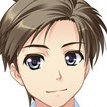
Portrait style: Anime Portrait